Italy–Poland relations

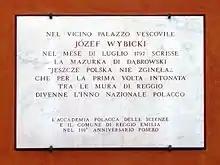
Plaque commemorating the writing of the lyrics of the Polish national anthem by Józef Wybicki in 1797 in Reggio Emilia, Italy

Bona Sforza, a member of the powerful Milanese House of Sforza, became in 1518 the second wife of Polish King Sigismund I the Old. Planning to give the Jagiellonian dynasty financial independence, she succeeded in taking over the Grand Duchy of Lithuania in 1536–1546. She is also commonly credited with the introduction of some salads and vegetables in Polish cuisine (still sometimes called "włoszczyzna" "Italian").